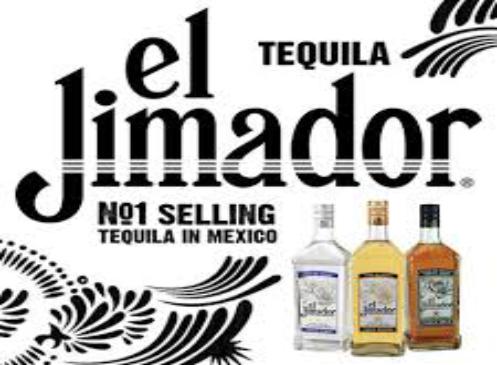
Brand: El Jimador
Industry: Food